Marisa Tomei

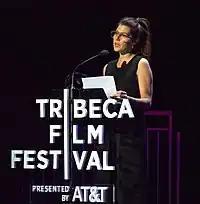
Tomei at the Tribeca Film Festival in 2018

In 2010, Tomei appeared in "Cyrus", a comedy-drama co-starring John C. Reilly and Jonah Hill. Tomei hosted the 2011 Scientific and Technical Awards, which was followed by an appearance at the 83rd Academy Awards. She starred in the mystery-suspense film "The Lincoln Lawyer". She also appeared in "Salvation Boulevard", which premiered at the 2011 Sundance Film Festival. Tomei's other 2011 films included "Crazy, Stupid, Love" and the George Clooney film "The Ides of March". The same year, Lady Gaga said in an interview she would want Tomei to portray her in a film about the singer. Tomei responded, "I was thrilled when I heard. I love her. I love her music. And she's an awesome businesswoman. So I was so touched, really. I think it's incredible that she likes my work and that she'd think of me."